Question: Where is the plane?
Tambaya: Ina jirgin?
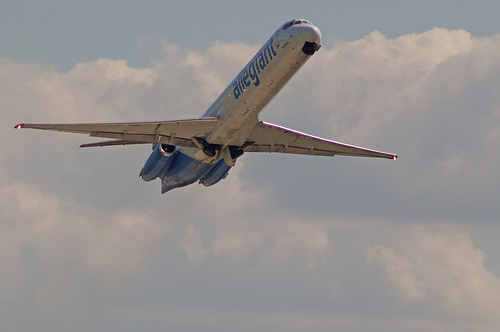
Answer: In the sky.
Amsa: A sama.